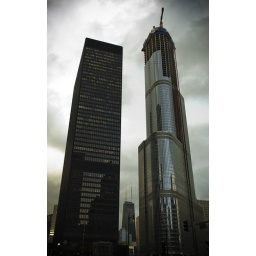
Hancock in between New Trump tower an old unknown building to the left.